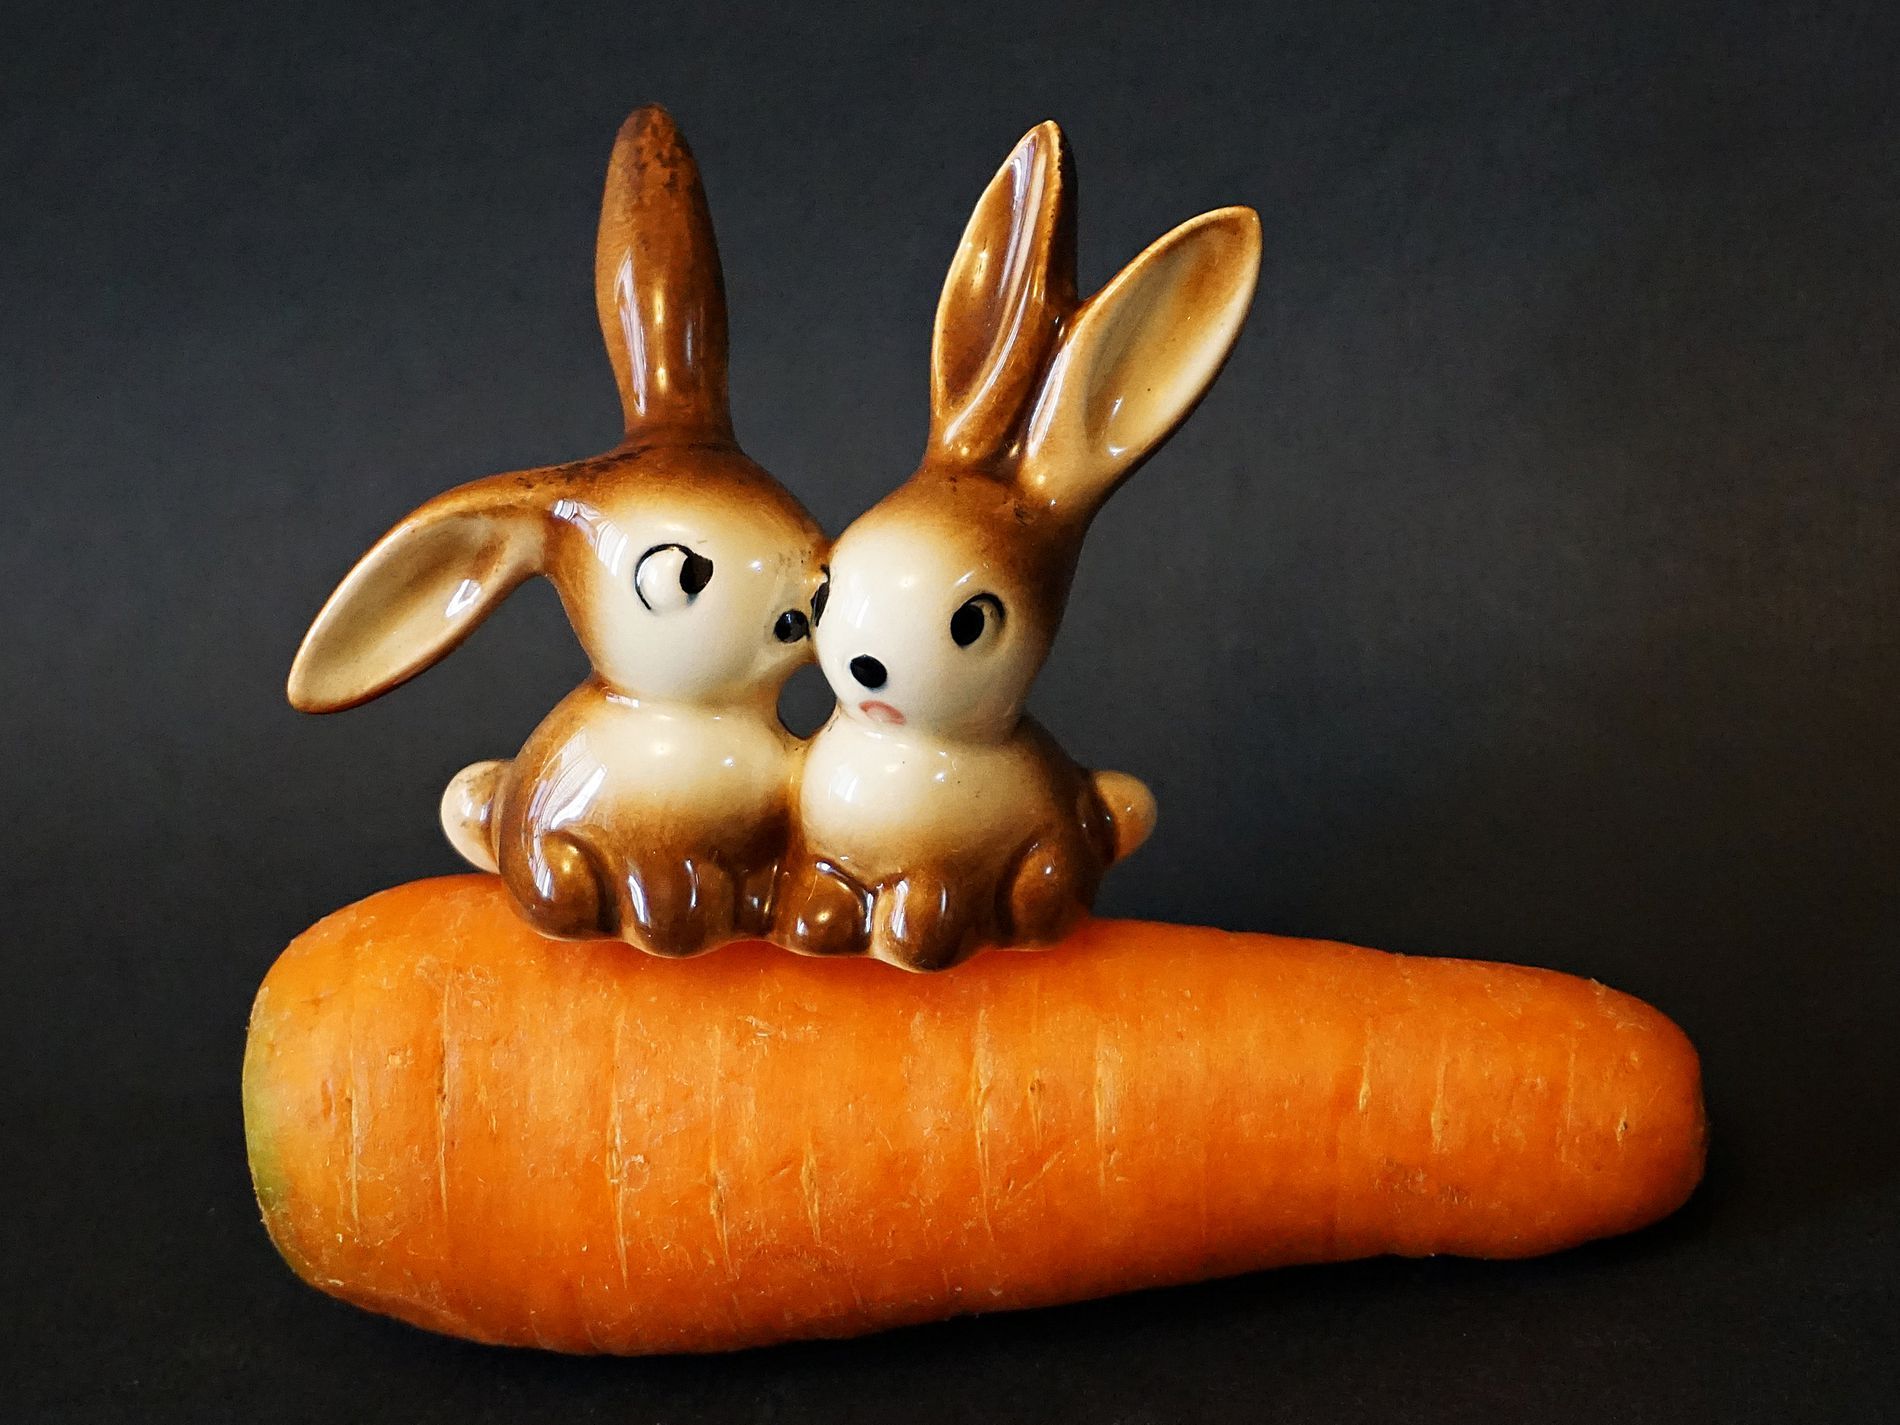
Carrot Companions
Two ceramic bunny figurines sit side by side atop a real carrot, posed against a simple black background.
Photographed from a front, eye-level position, the picture has two shiny bunny miniatures sitting delicately on a bright orange carrot. The mood is full of charm and fantasy, supported by the simple, empty black background that highlights the warm colors. The mood is lighthearted and intimate, with the color scheme being earthy orange, creamy brown, and soft white accents that emphasize the figurines' facial expressions.
Labels: Carrot, Food, Plant, Produce, Vegetable, Animal, Mammal, Rabbit, Person, Background, figurines
Camera: SONY ILCE-6000
Lens: Sony E PZ 16-50mm F3.5-5.6 OSS
Aperture: F5.6
Exposure: 1/40 sec
ISO: 3200
Focal length: 50.0 mm